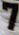
Number: 7